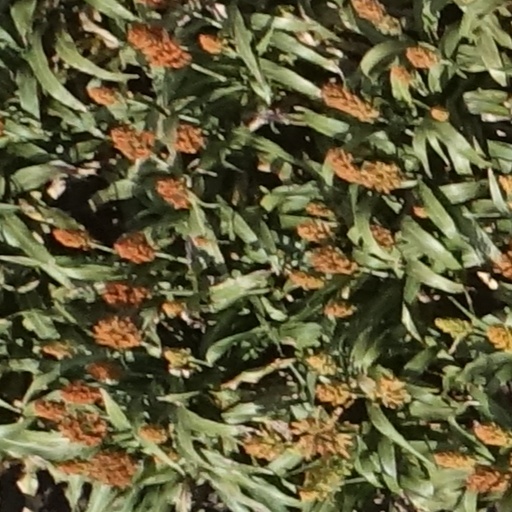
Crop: sorghum